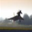
Label: airplane